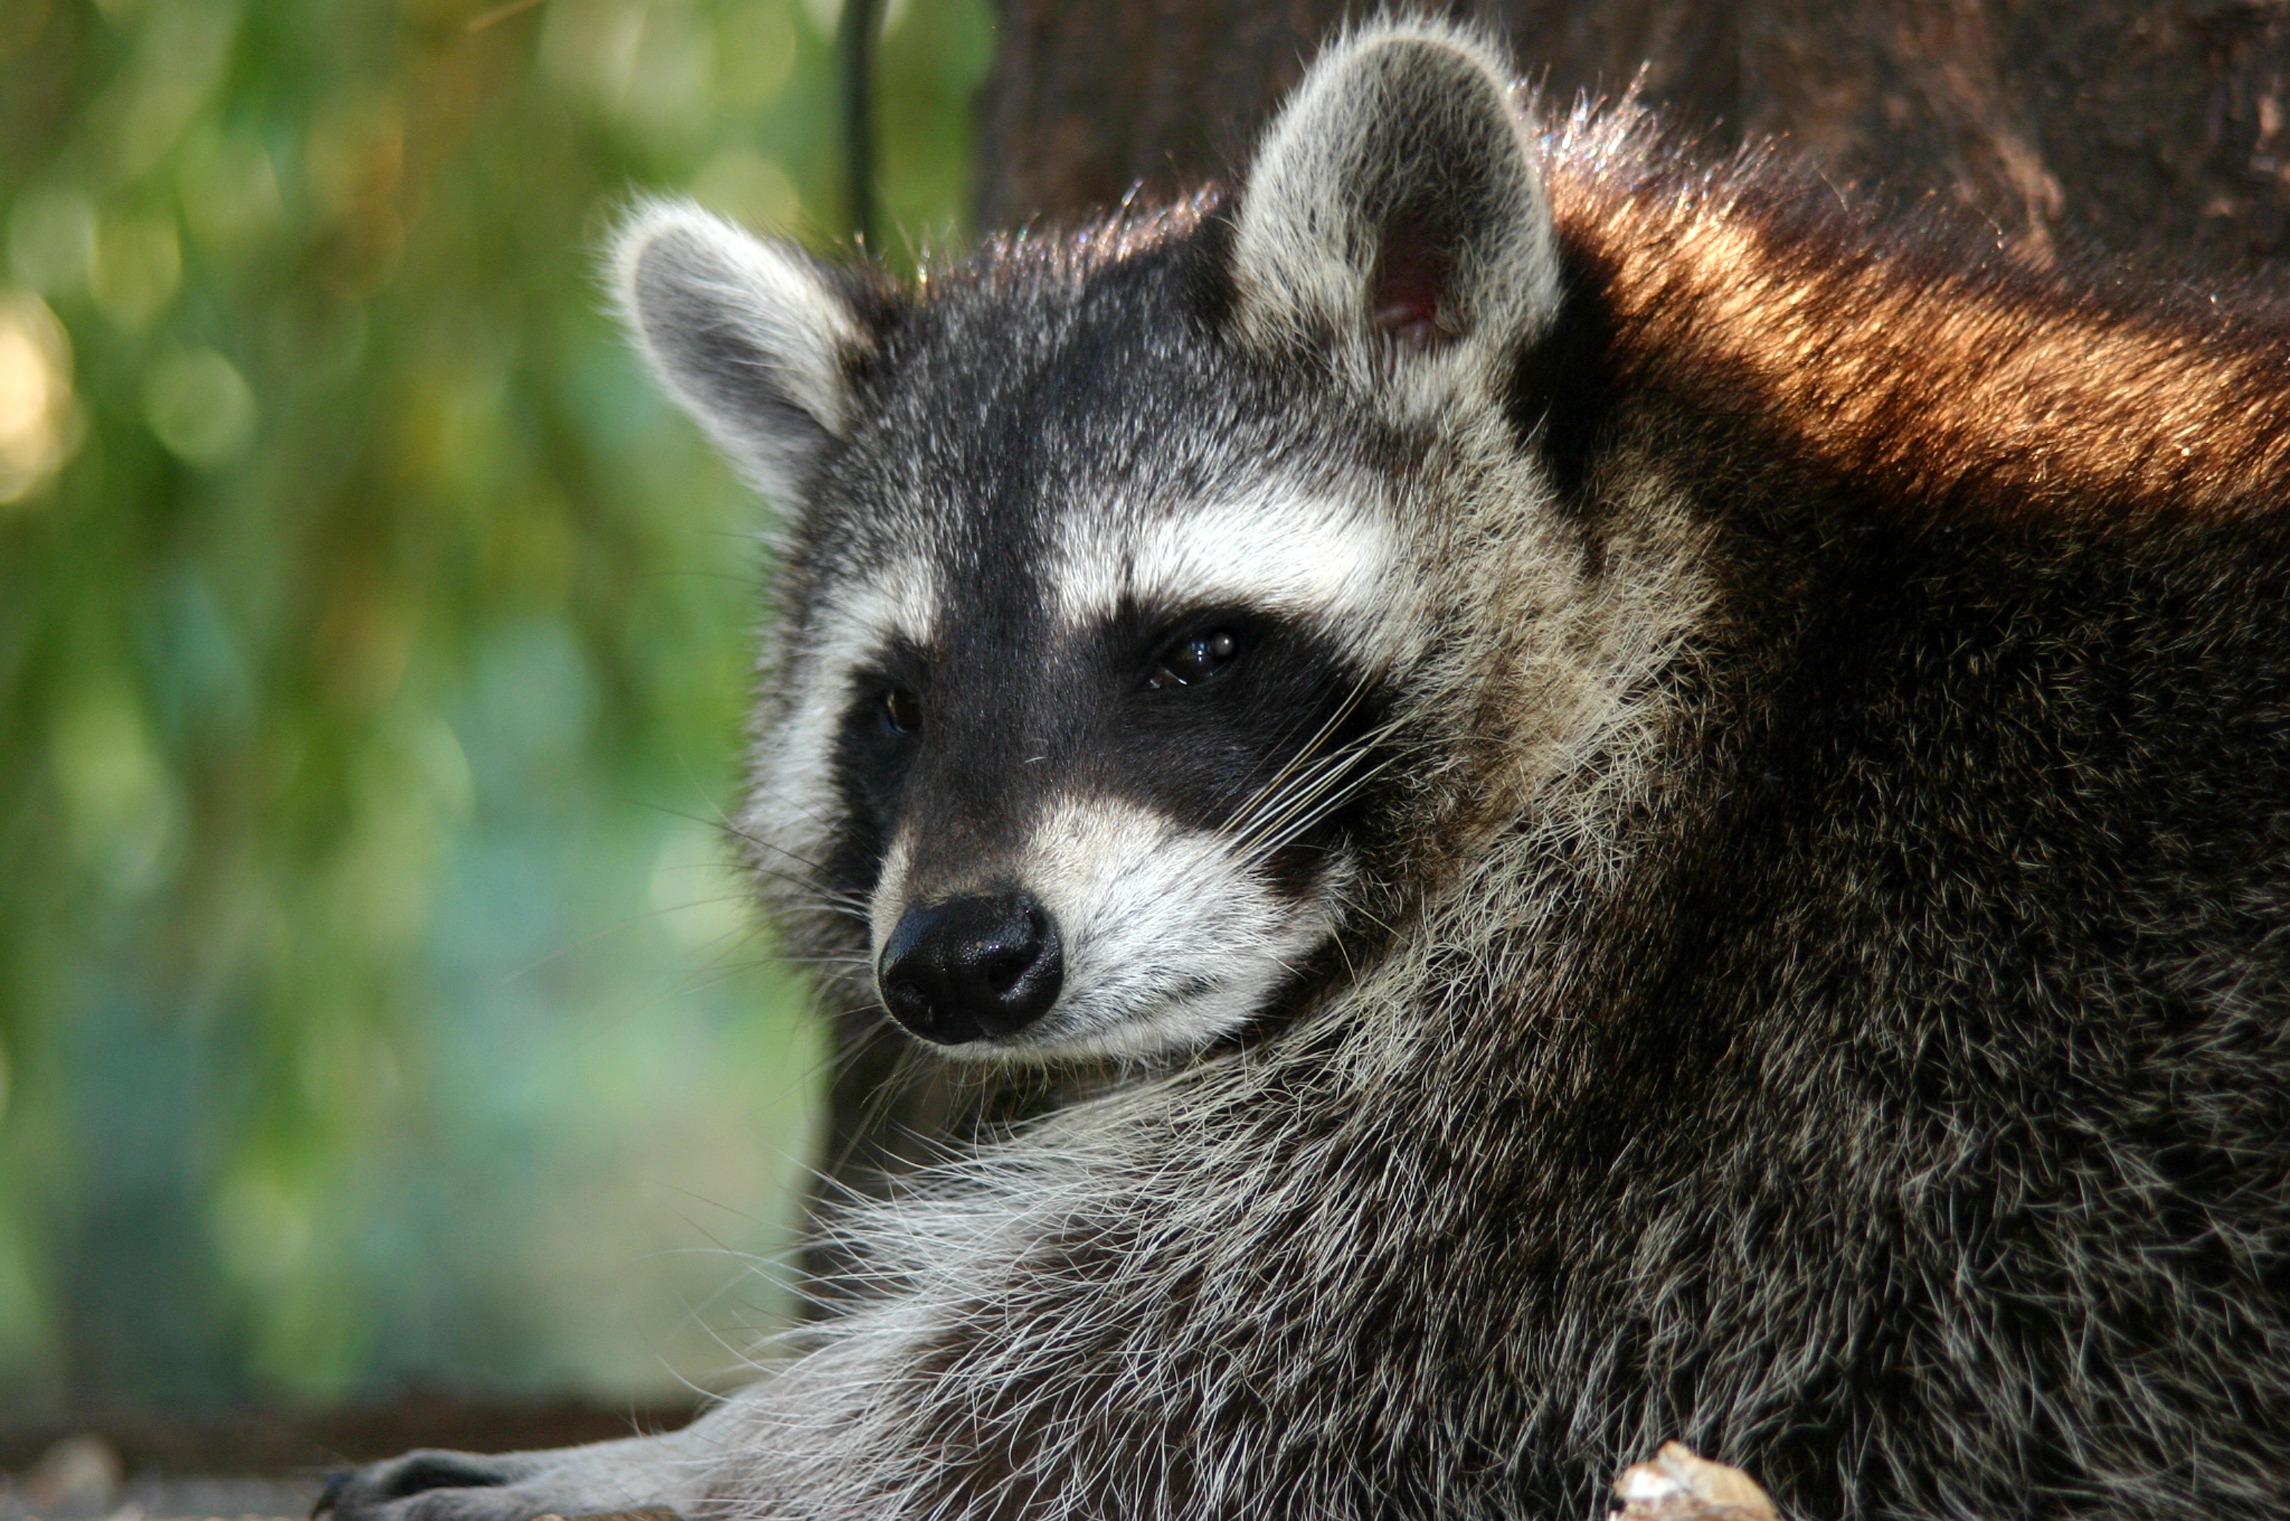
nature, animal, bear, wildlife, zoo, fur, brown, mammal, fauna, whiskers, raccoon, animals, furry, vertebrate, animal world, procyon, procyonidae, viverridae